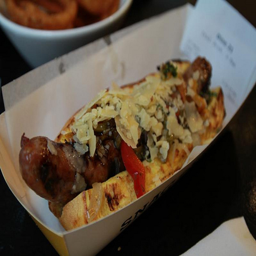
A well done hot dog covered in toppings.
a close up of a hotdog in a paper box
A paper tray holding a hotdog covered in various condiments.
A grilled hotdog topped with cooked onions and peppers.
This sausage has a variety of toppings on it.